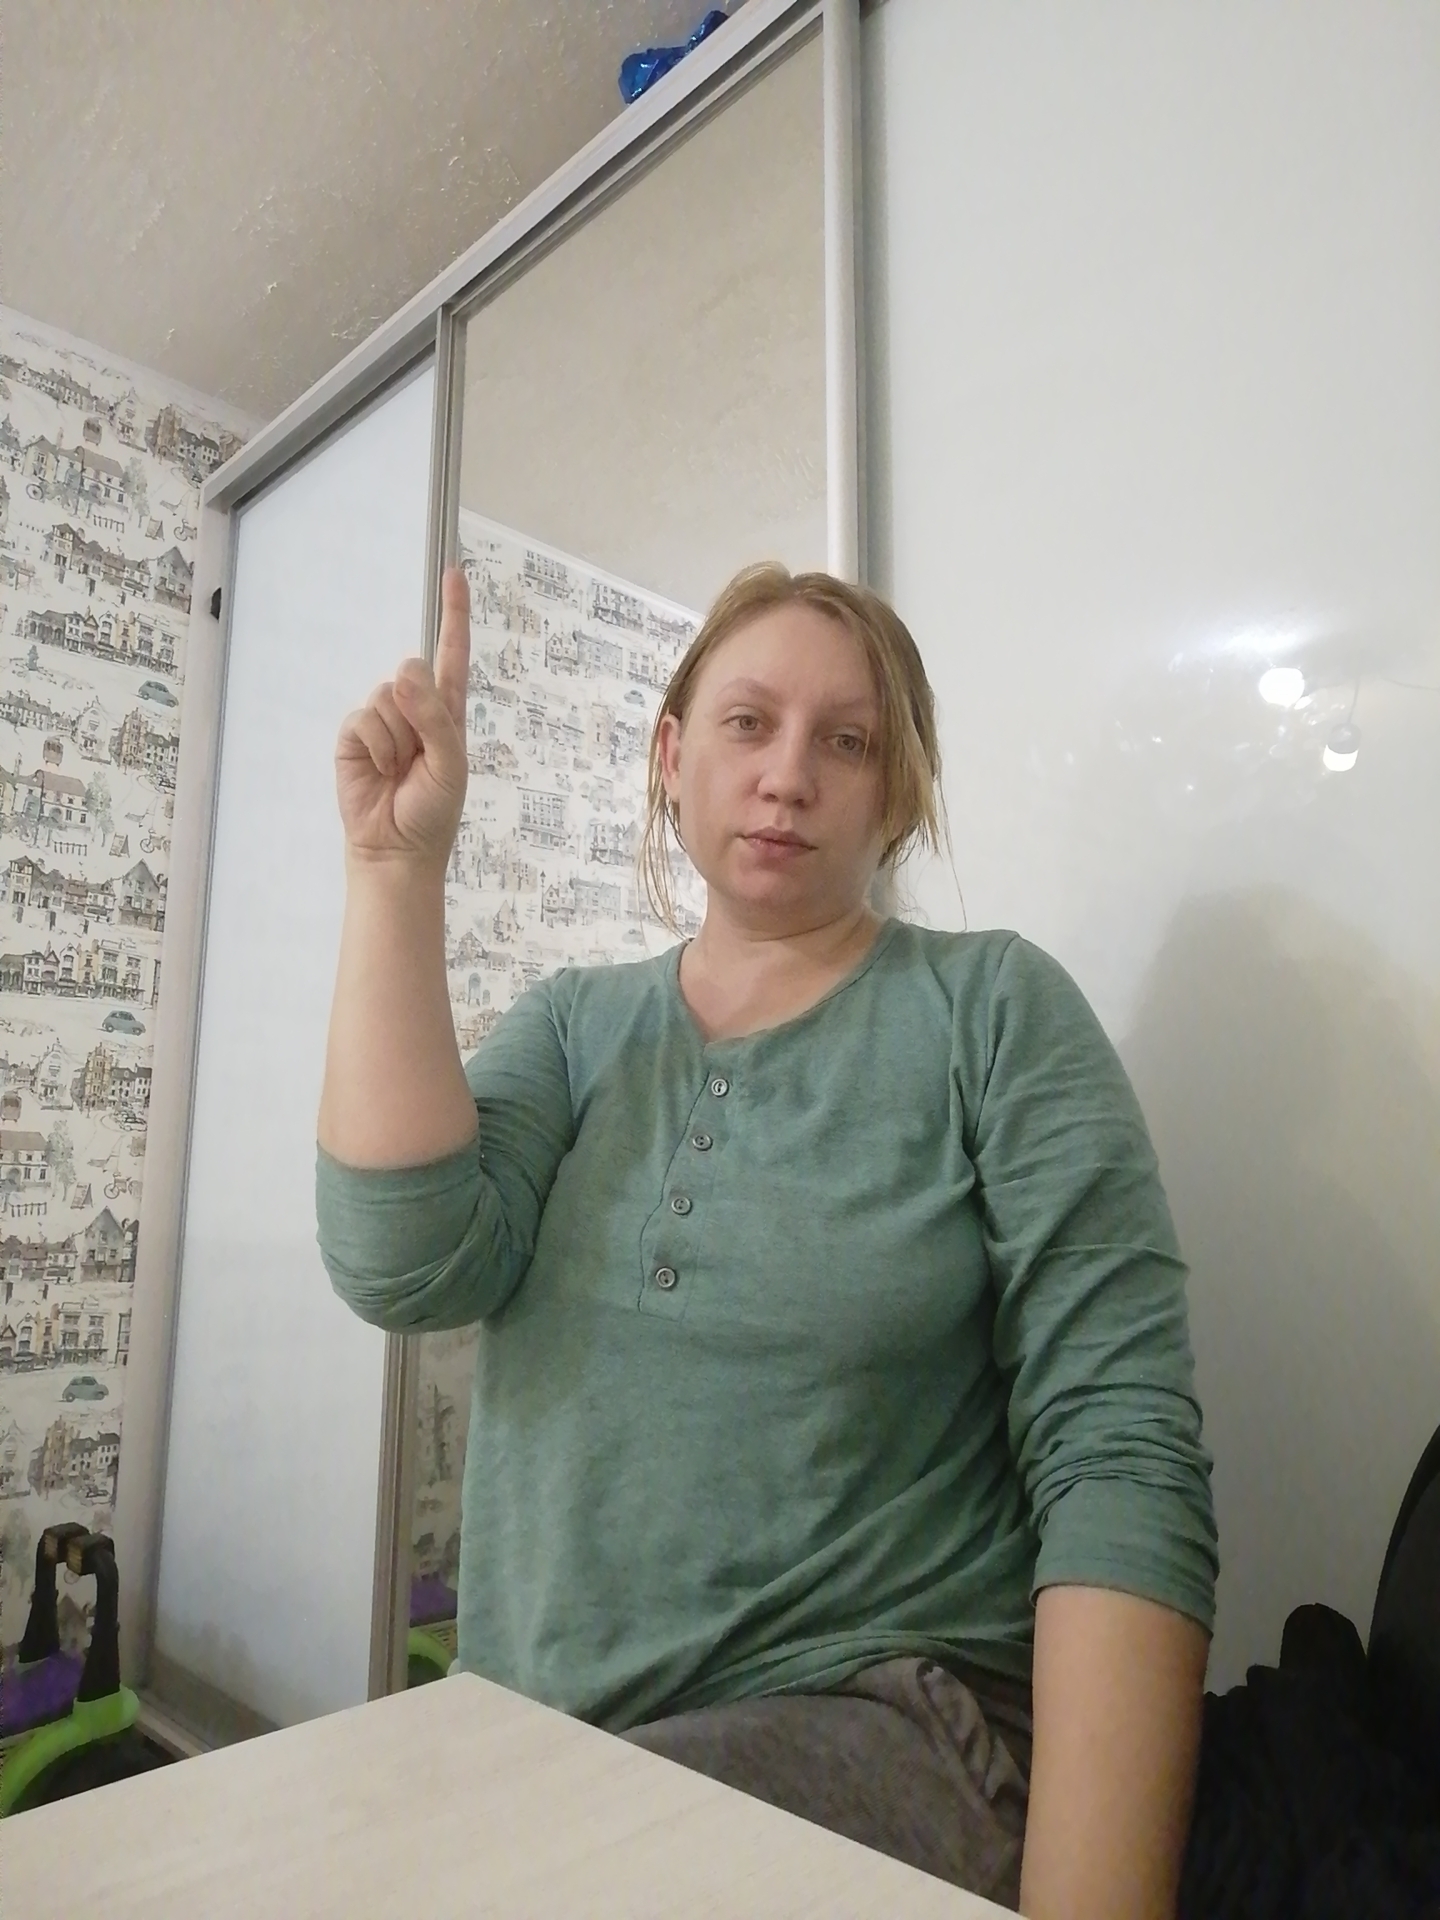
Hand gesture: one